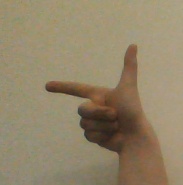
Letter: yaa